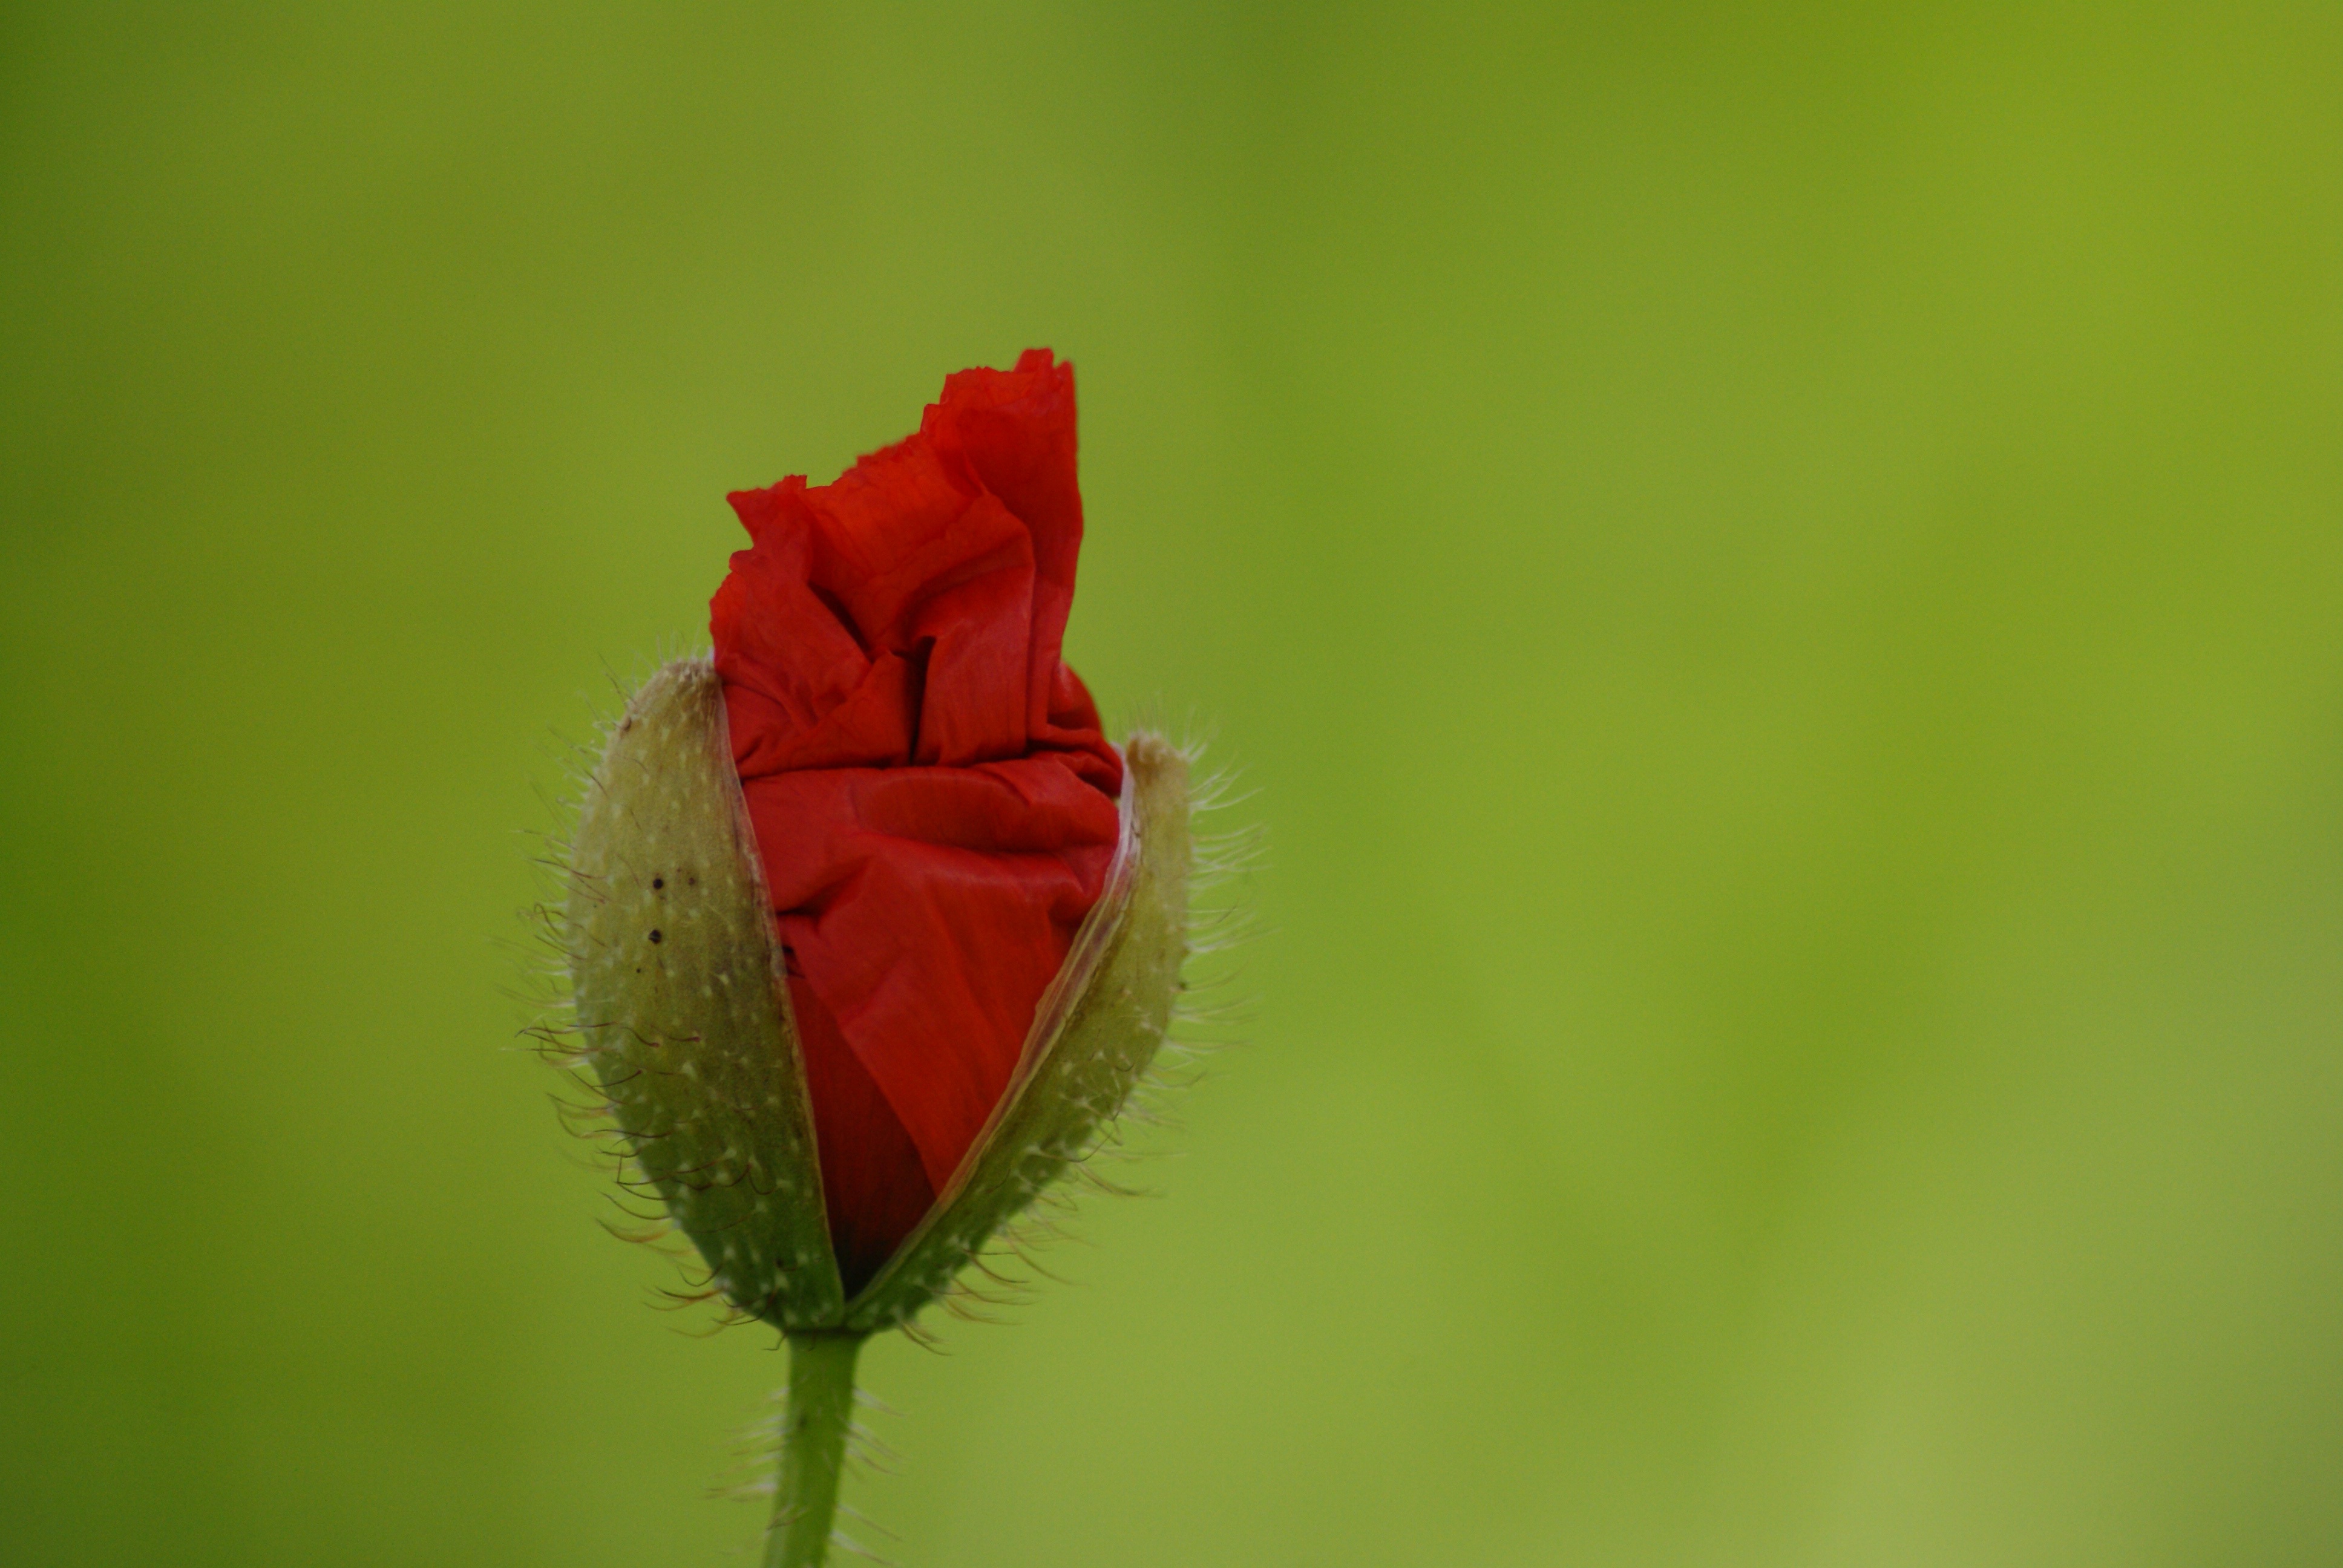
nature, plant, field, photography, leaf, flower, petal, country, summer, spring, green, red, flora, close up, wild flowers, fields, petals, poppy, solitaire, bud, pre, flowering, macro photography, red flowers, flowering plant, hatching, fleurs des champs, field of poppies, plant stem, land plant, crumpled up, plain background